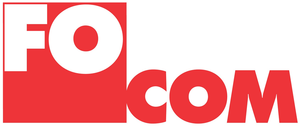
Ancien logo FO COm
FO communication est la fédération des travailleurs du secteur de la communication organisés au sein de la Confédération générale du travail - Force ouvrière.